Anisota senatoria

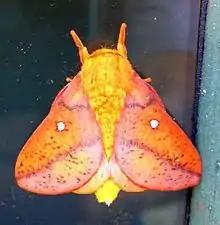
A female adult "Anisota senatoria" moth, with its distinctive orange-yellow color

As with most of this subfamily, when the caterpillars are ready to pupate, they burrow underground. Just before that, they may be seen wandering to locate pupation sites.